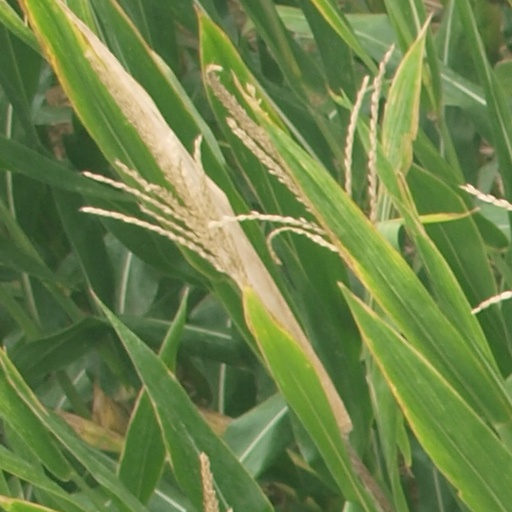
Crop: maize; corn